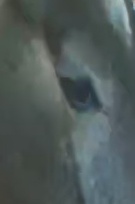
Face region: eyes (orbital_tightening_and_eye_area)
Pain indicator: moderately_present